Theodore Doughty Miller

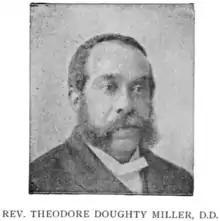
Photo of Miller from 1892.

Theodore Doughty Miller (September 19, 1835 – March 1, 1897) was a Baptist preacher from Philadelphia, Pennsylvania in the late 19th century. Before the US Civil War (1861–1865), he was a part of abolitionist society in Philadelphia, and after the war he played a leading role in the Baptist Church. In 1881 he was called "the best colored preacher ever located in Philadelphia".